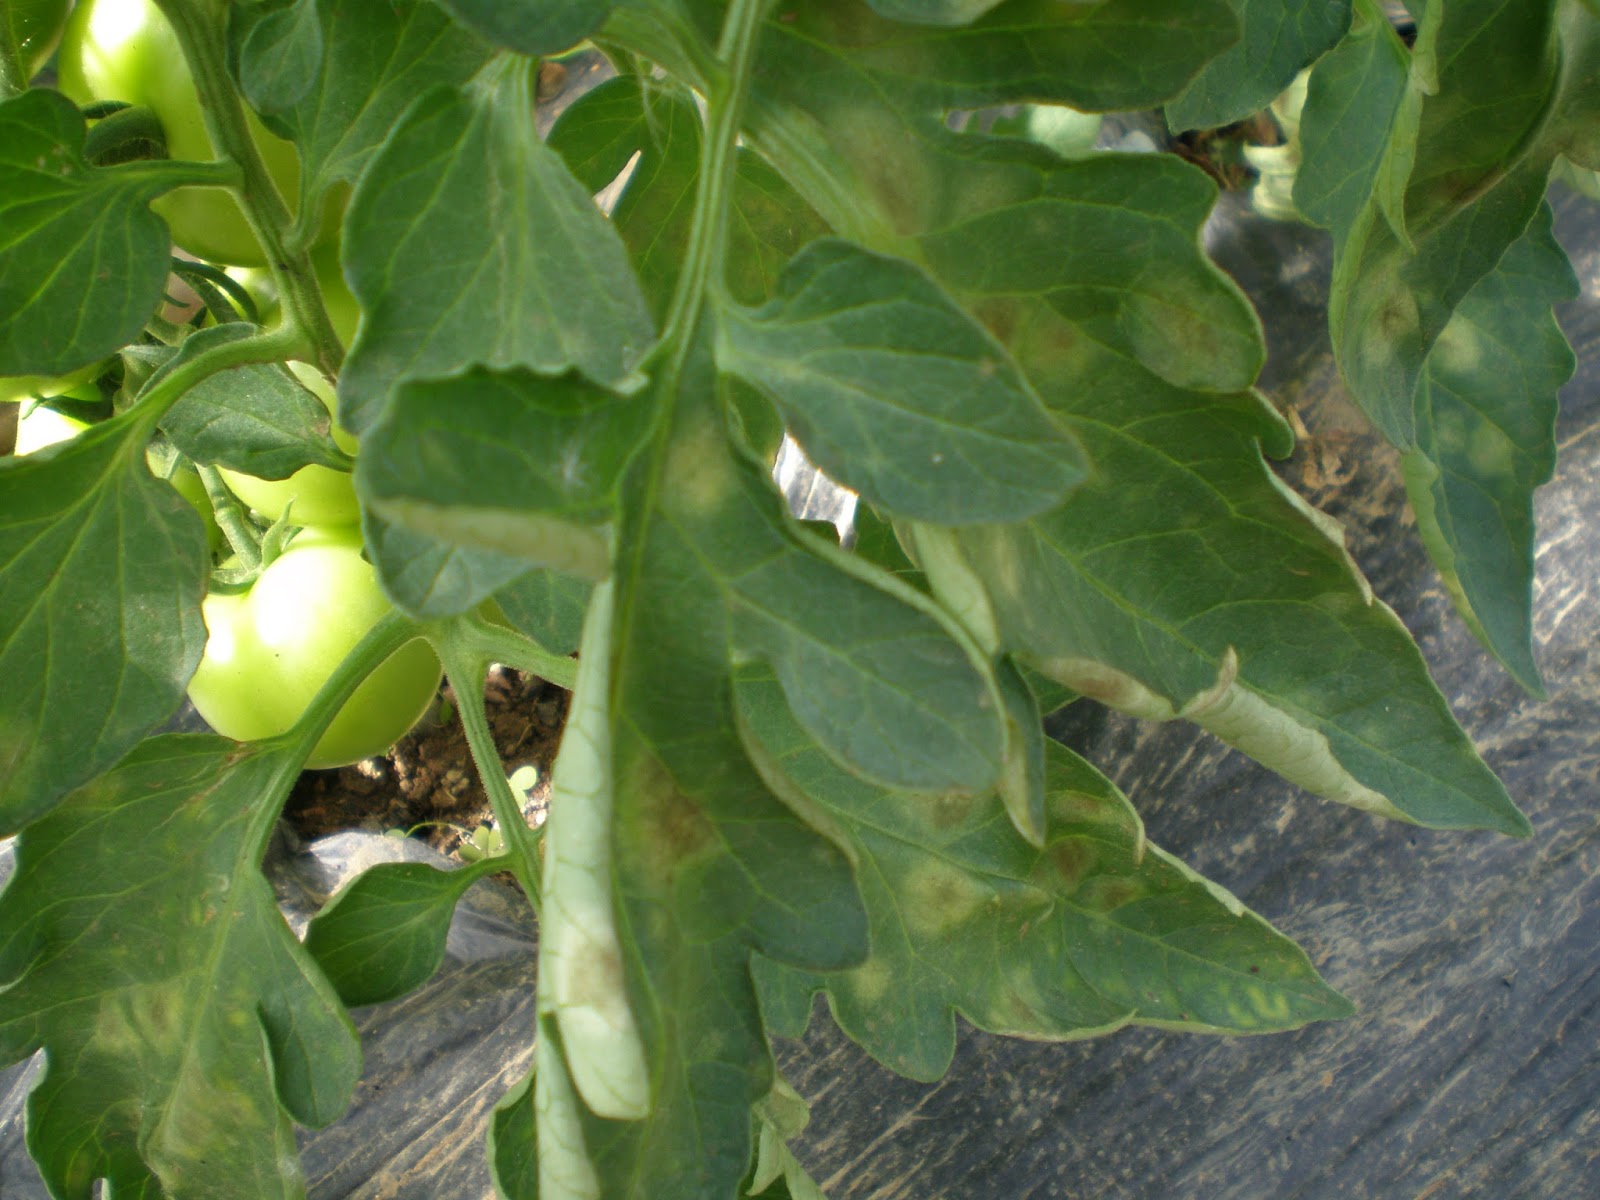
Labels: Tomato mold leaf, Tomato mold leaf, Tomato mold leaf, Tomato mold leaf, Tomato mold leaf, Tomato mold leaf